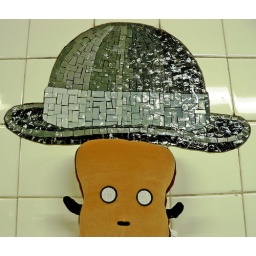
mr toast tries on one of the hats in the 23rd street subway stop